Matthias Rexroth

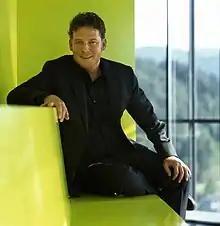
Matthias Rexroth, photo by Johannes Ifkovits

Matthias Rexroth (b. Nürnberg, Germany, 7 January 1970) is a German countertenor and voice teacher. Winning 1st prizes at the Francisco-Viñas in Barcelona and the 'Belvedere Competition' in Vienna in 2000, preceded an extensive international performing and teaching career.